Dilwale (2015 film)

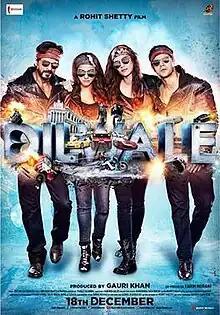
Theatrical release poster

Dilwale is a 2015 Indian Hindi-language rom com action film directed by Rohit Shetty, who co-produced the film with Gauri Khan under Red Chillies Entertainment and Rohit Shetty Productions. The film stars Shah Rukh Khan, Kajol, Varun Dhawan, and Kriti Sanon, alongside Pankaj Tripathi, Mukesh Tiwari, Varun Sharma, Boman Irani, Vinod Khanna, Kabir Bedi and Johnny Lever. The film marks the final appearance of Vinod Khanna, before his death on 27 April 2017.